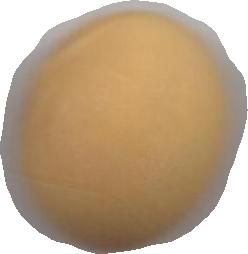
Variety: Grobogan